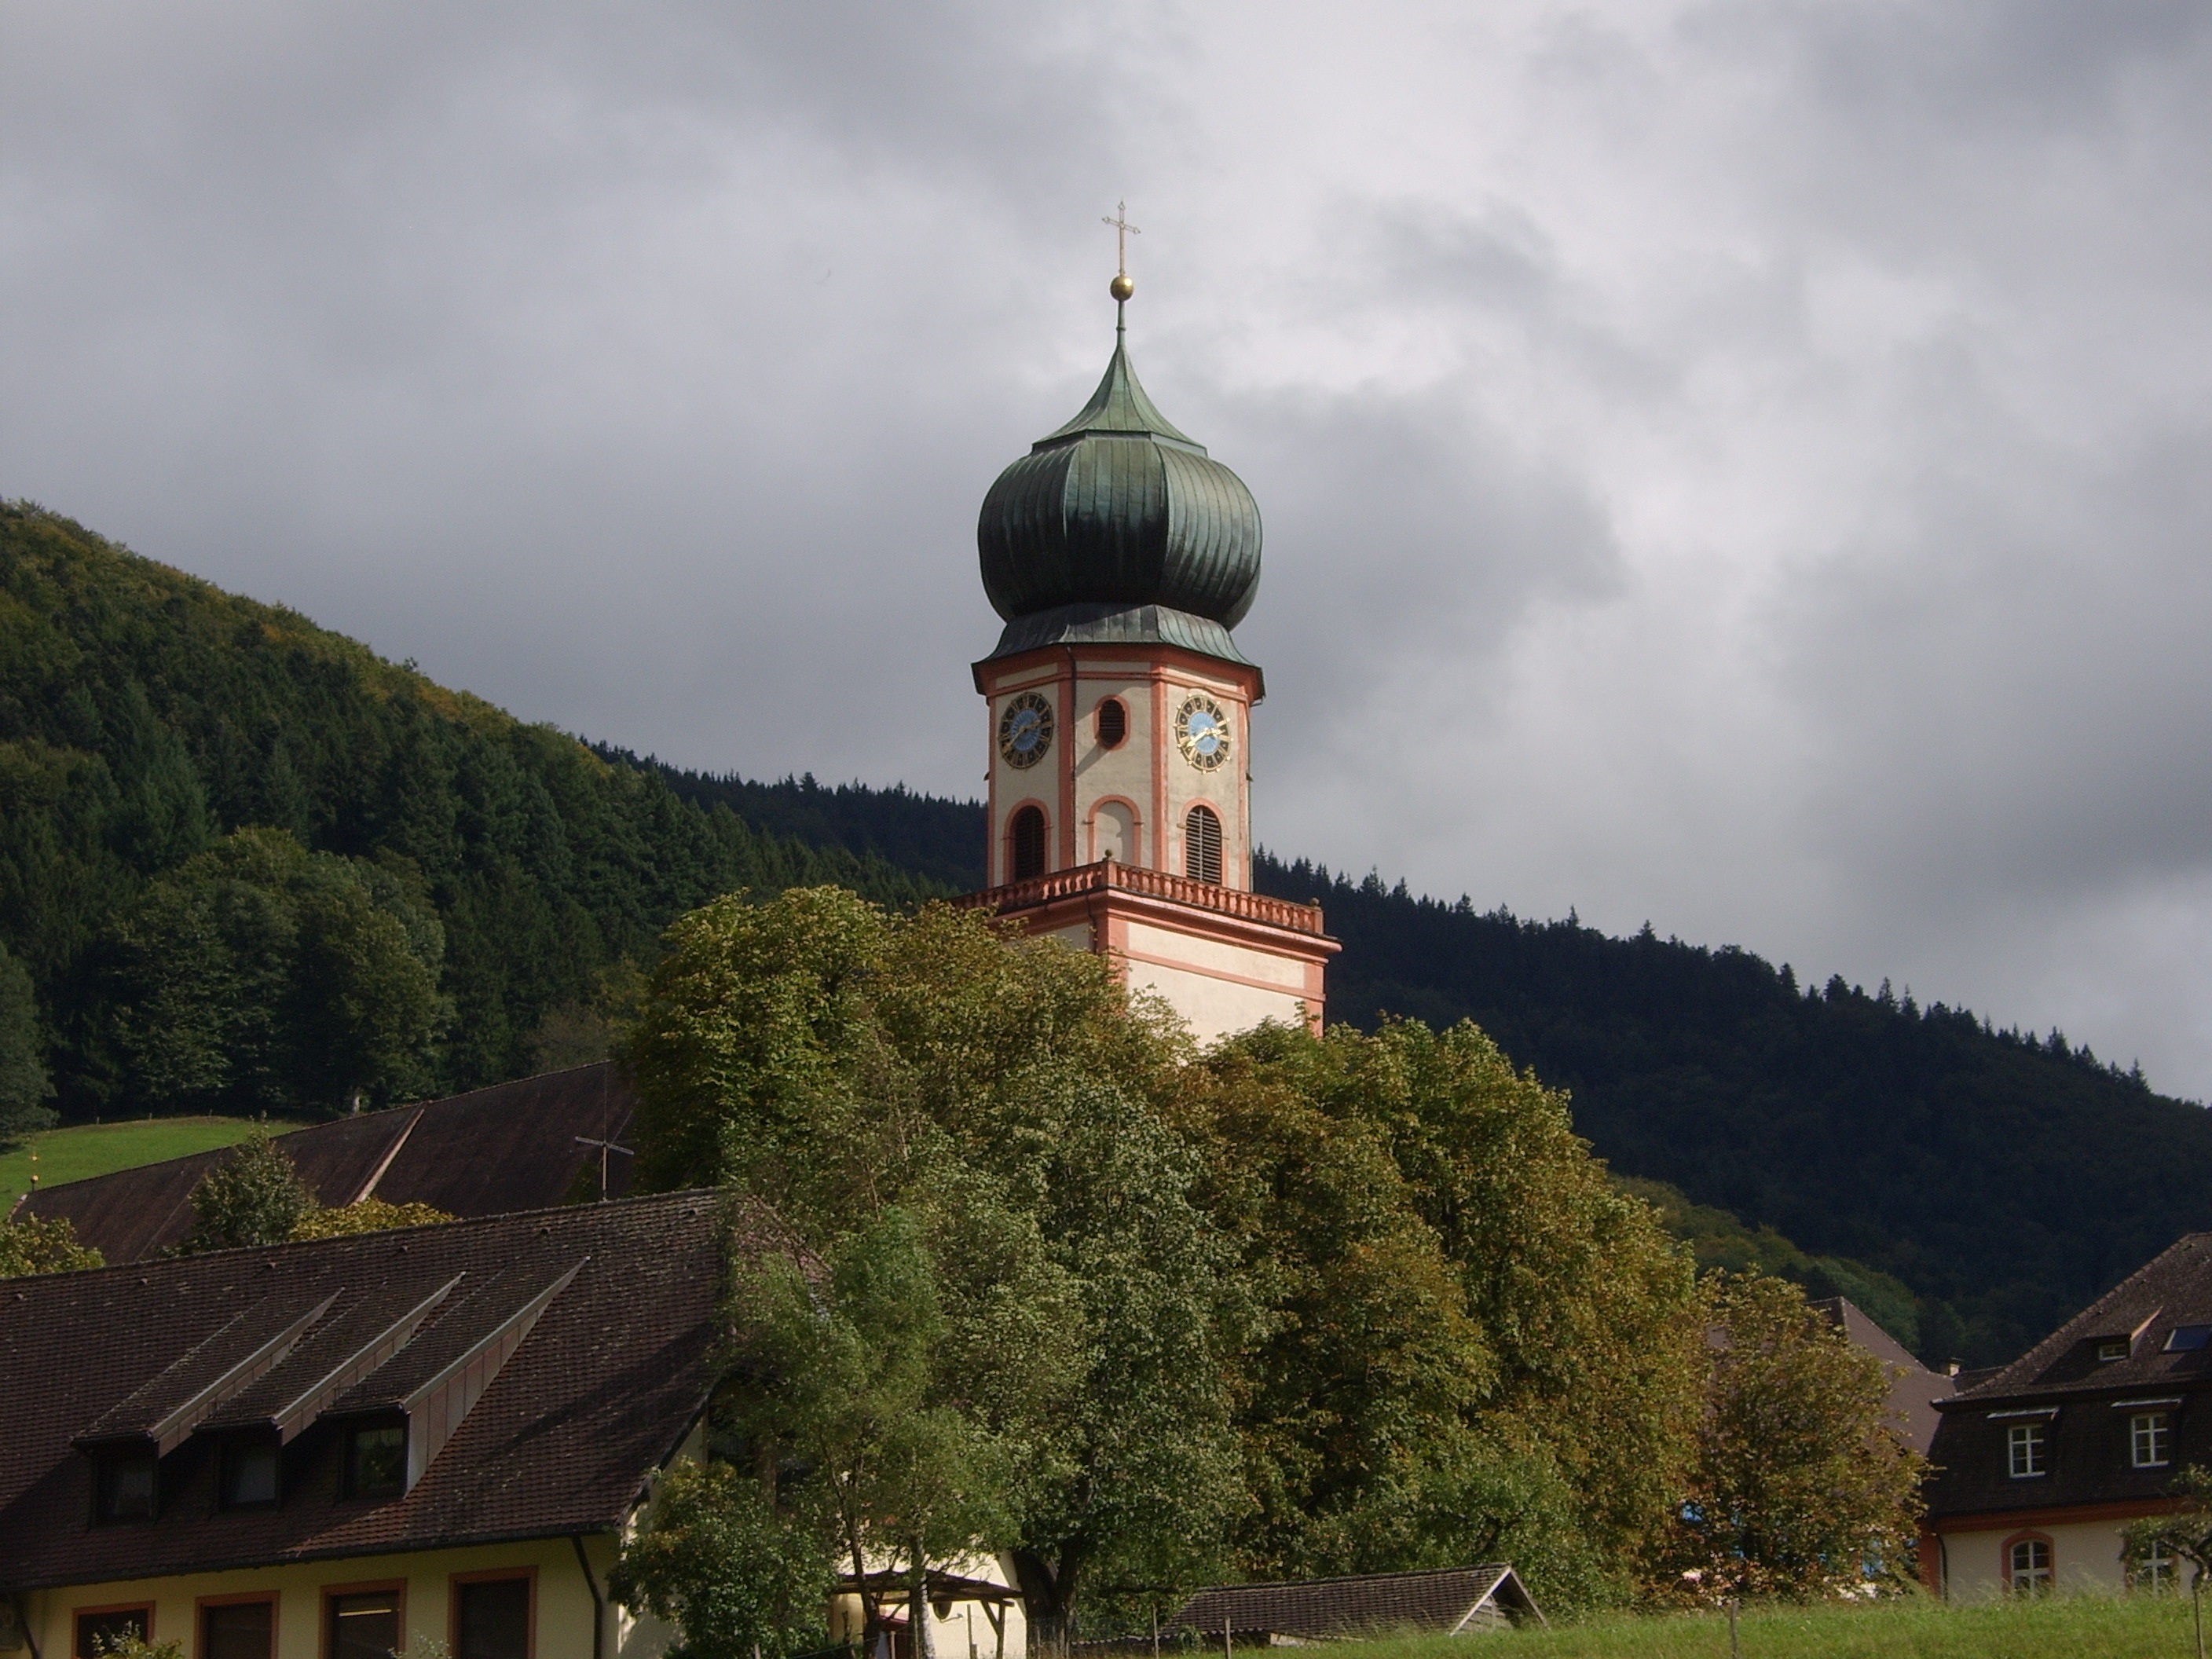
building, tower, church, place of worship, steeple, monastery, st trudpert